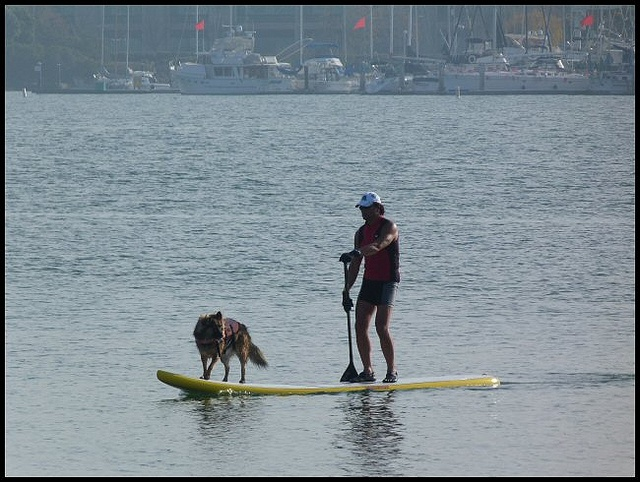
a man that is on a surfboard with a dog
A man and a dog on a paddle board in the water.
a man is on a surfboard with a dog
a man and his dog are floating on a surfboard in the water
The view appears overcast and shows  a boat-filled marina and a sheet of lightly rippling water, and in the foreground, a man standing behind a dog and paddling  the two of them on a surfboard.